Kartiki Gonsalves

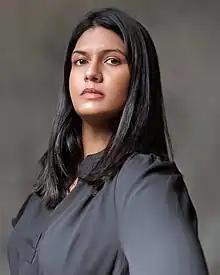
Gonsalves in 2022

Kartiki Gonsalves (born 2 November 1986) is an Indian director and producer. In 2023, she won the Best Documentary Short Subject at the 95th Academy Awards for "The Elephant Whisperers". She is also one of the first women chosen as a Sony Alpha Artisan of Imagery in India and also associated with brands like Peak Design, Swarovski Optik Nature Explorer 2021.